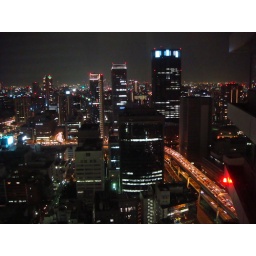
Night view from my 30th floor hotel window in Osaka, Japan.